Slavery in Malta

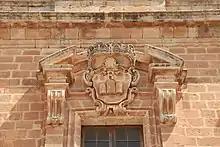
Coat of arms of the Monte della Redenzione degli Schiavi – an institution set up to redeem Maltese slaves enslaved by Muslims – on the façade of Selmun Palace

An example of how the slave trade operated in practice can be seen in the events that occurred after the 1685 siege of Coron in the Peloponnese, in which the Hospitallers supported the Venetians against the city's Ottoman defenders. Official figures indicate that after the city surrendered, 1,336 Turkish and Jewish inhabitants were taken as slaves and were divided between the various members of the Christian coalition, with the Hospitallers taking 223 captives. Despite this, the knights, soldiers and seamen of the Order's fleet clandestinely carried away more captives into slavery, bringing the total number to more than 500. Some of the captives were sold at Italian and Sicilian ports, including Gallipoli and Augusta, while the rest reached Malta in September 1685. At this point the Order declared that all slaves belonged to its Treasury and initiated proceedings against individuals who had clandestinely kept slaves for themselves or who had sold them without the Order's permission. The Order's records indicate that 284 slaves were consigned to its Treasury.